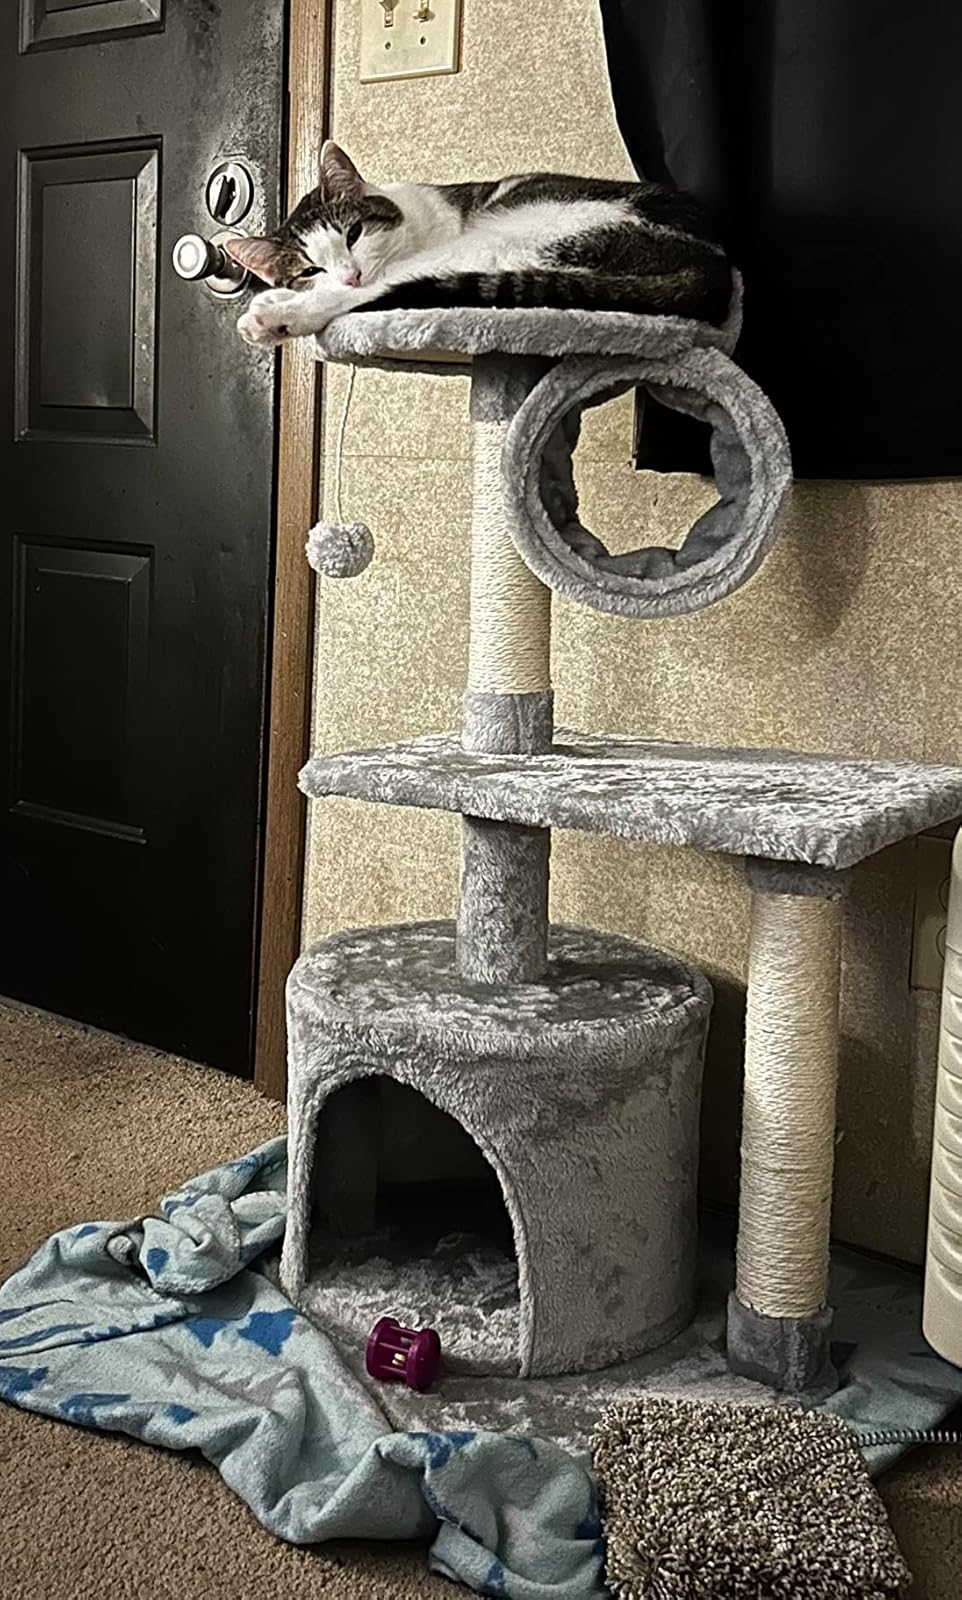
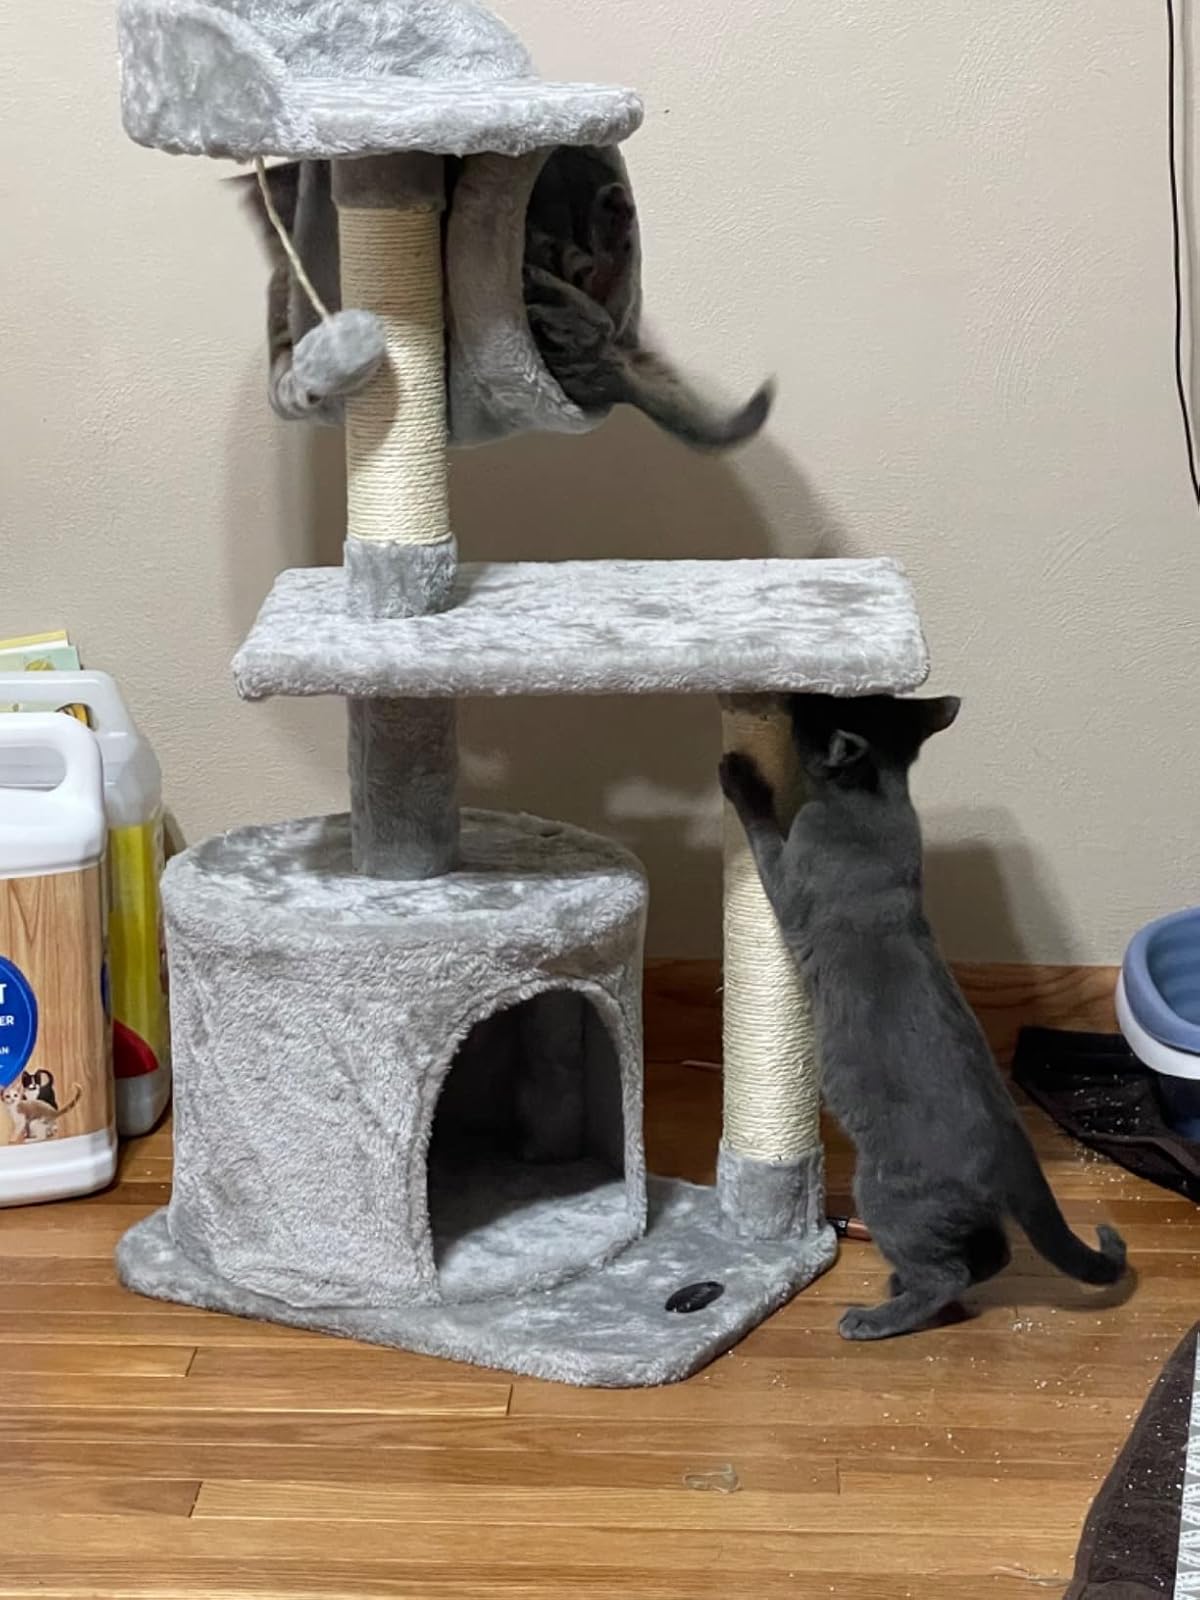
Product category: items_cat tree
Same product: yes